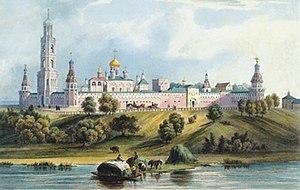
Le Monastère Simonov est situé à Moscou, en Russie. Il se trouve à proximité de l'Église de la Nativité-de-la-Vierge du vieux Simonov.